Prandina

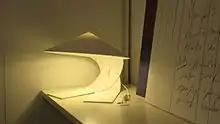
The Hanoi lamp.

Prandina is a manufacturer of lighting products. The company is a member of ADI – "Associazione per il Disegno Industriale" (Association for the Industrial Design). Prandina is present in the markets of Europe, North and South America, Middle East and Asian countries.